Transcontinental Motor Convoy

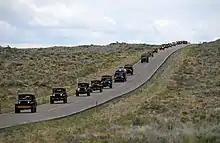
The 2009 Convoy traveling down the Lincoln Highway.

The 1919 Motor Transport Corps convoy was a "Truck Train" of the US Army Motor Transport Corps that drove over from Washington, D.C. (departing July 7 and arriving September 6), to Oakland, California, and ferried to San Francisco. In addition to 230 road incidents (stops for adjustments, extrications, breakdowns, & accidents) resulting in 9 vehicles retiring, the convoy of "24 expeditionary officers, 15 War Department staff observation officers ("e.g.", Bvt Lt Col Dwight D. Eisenhower of the Tank Corps), and 258 enlisted men" had 21 injured en route who did not complete the trip. Although some "were really competent drivers" by the end, the majority of soldiers were "raw recruits with little or no military training"; and except for the Motor Supply Company E commander (1st Lt Daniel H. Martin), troop officers had "meager knowledge" of "handling men in the field".